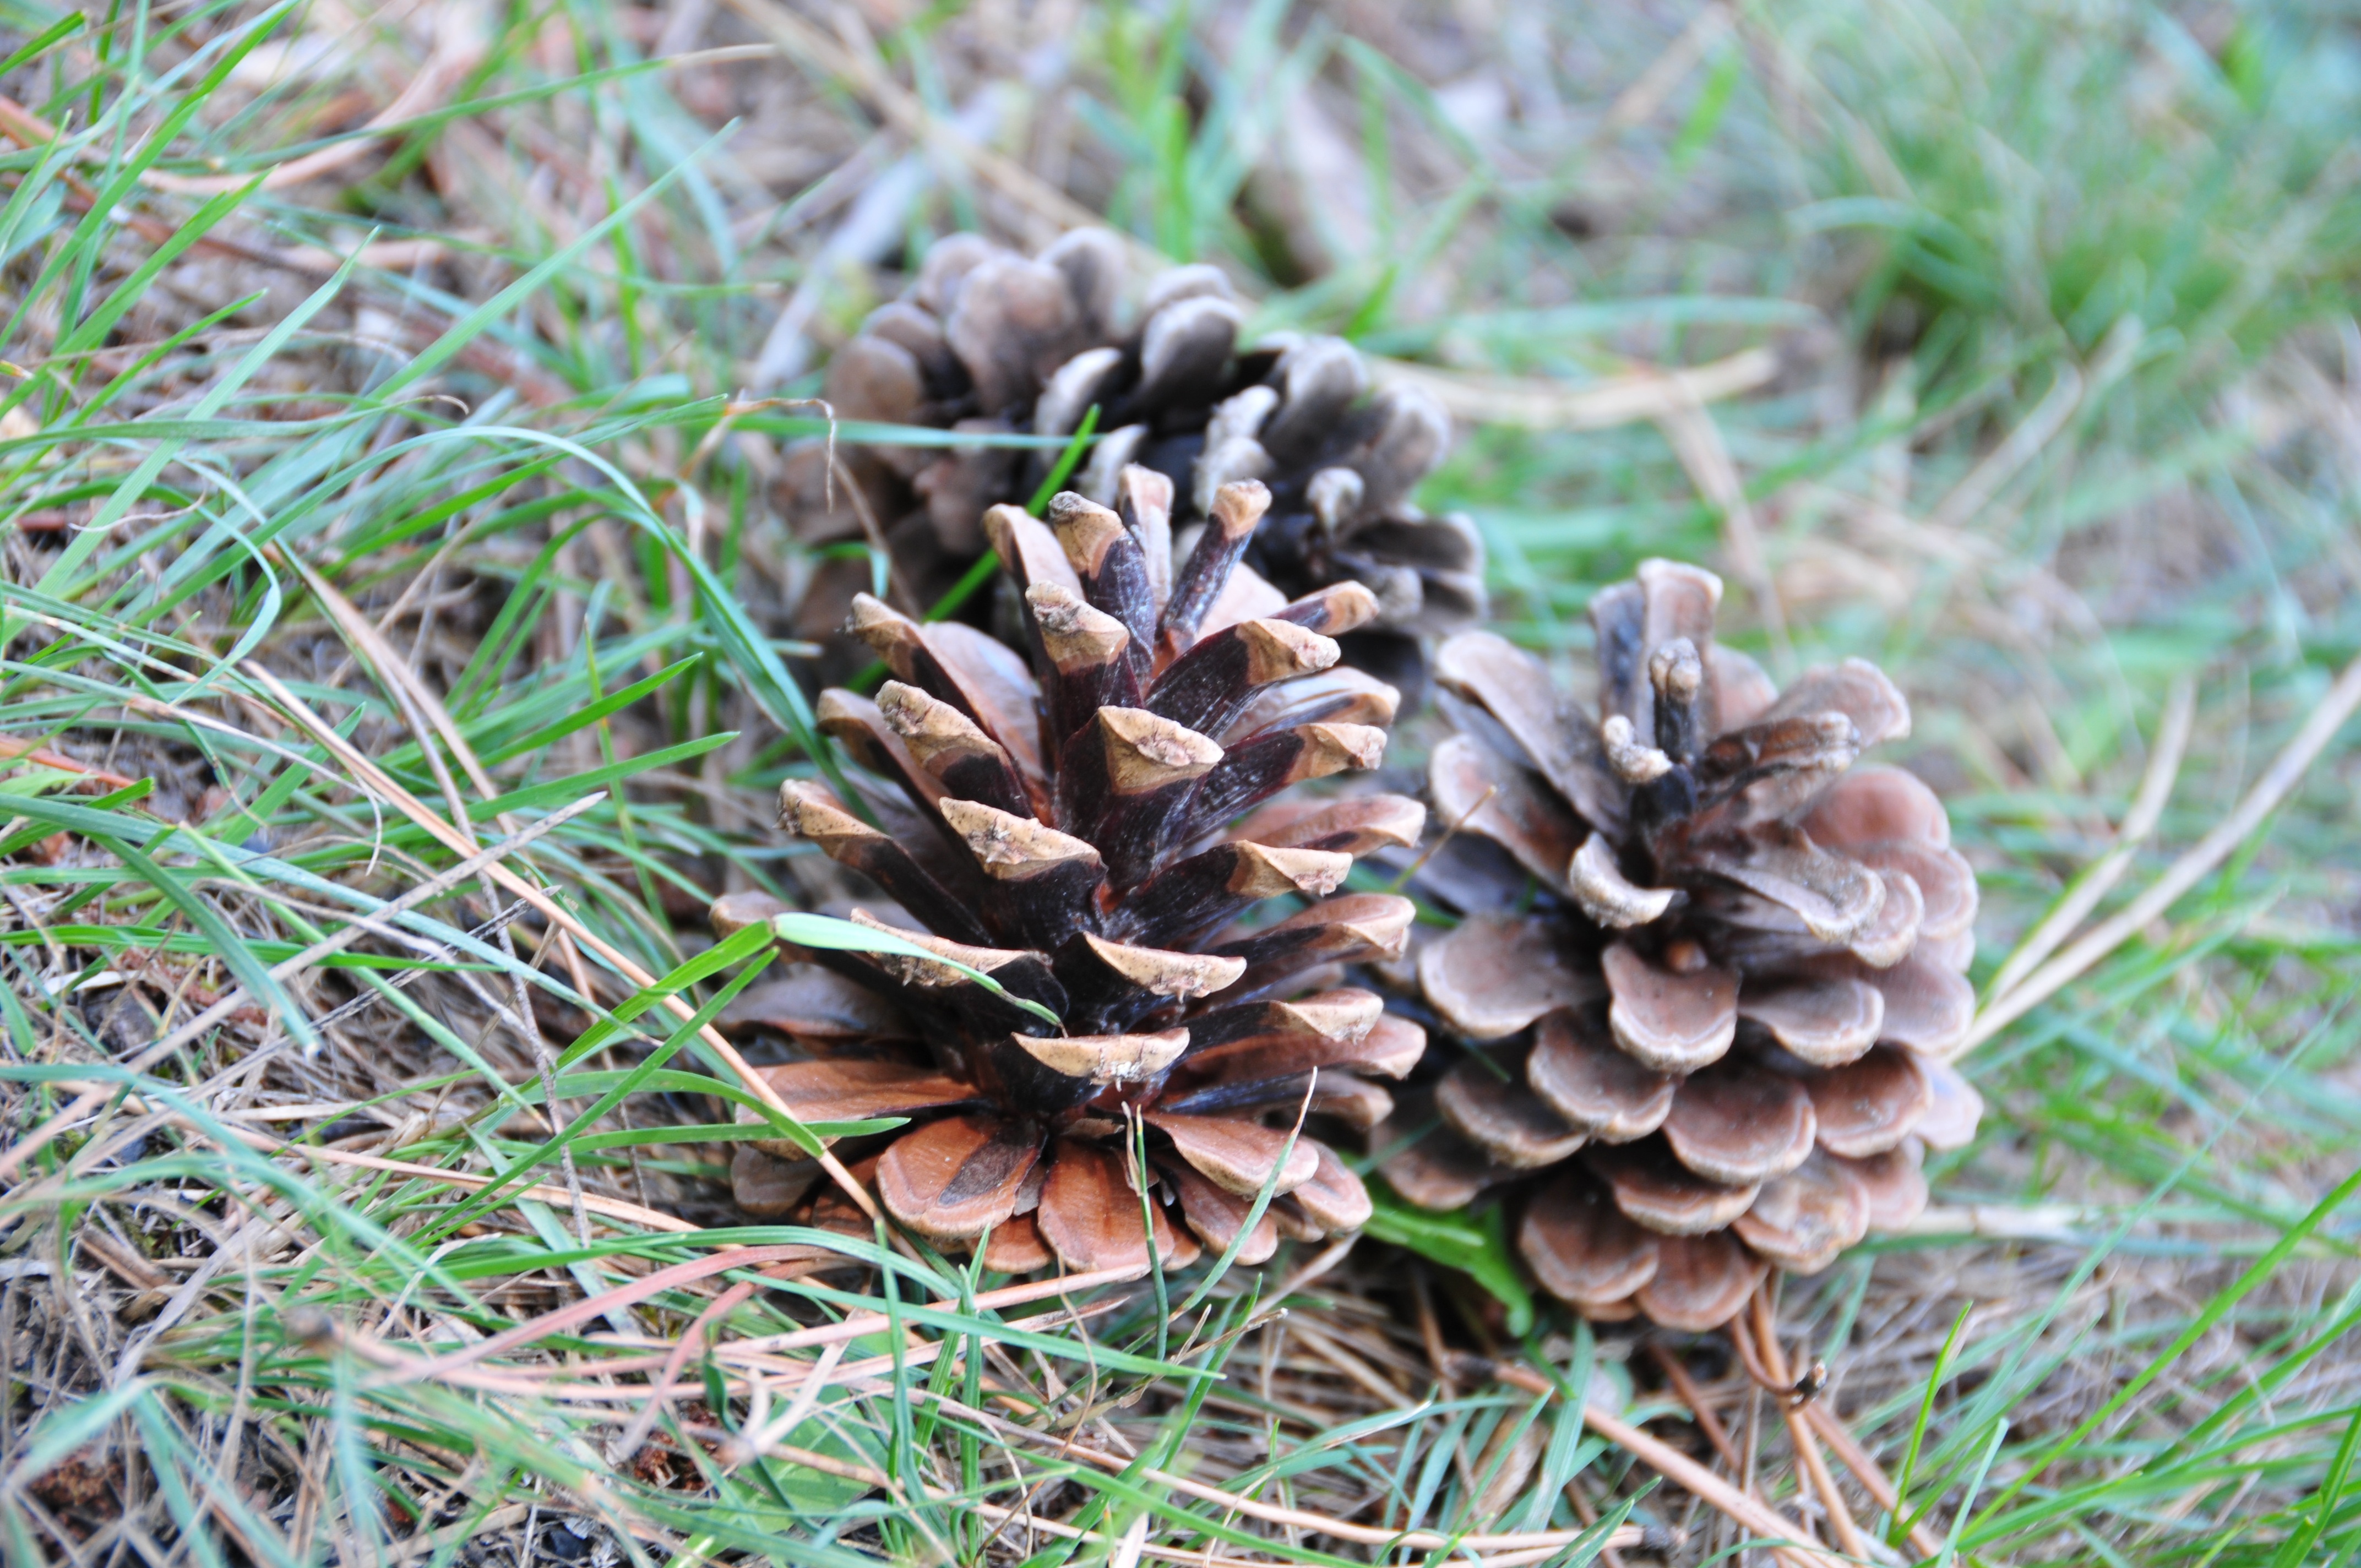
tree, nature, forest, grass, branch, plant, ground, leaf, flower, pine, botany, fir, flora, conifer, spruce, cones, larch, ecosystem, macro photography, pine family, grass family, woody plant, land plant, conifer cone